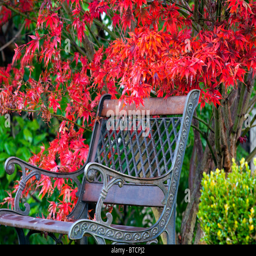
bench under the maple tree in the autumn park